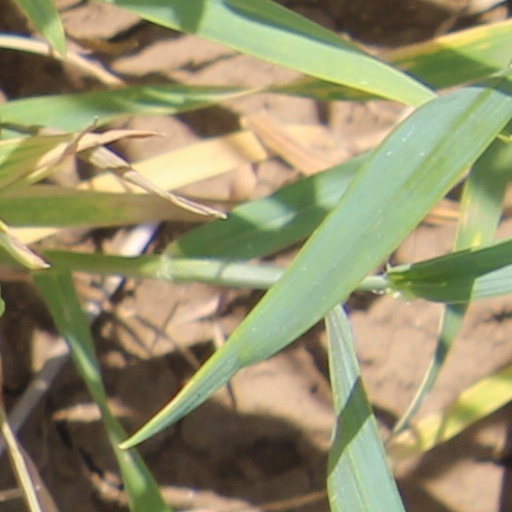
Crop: wheat